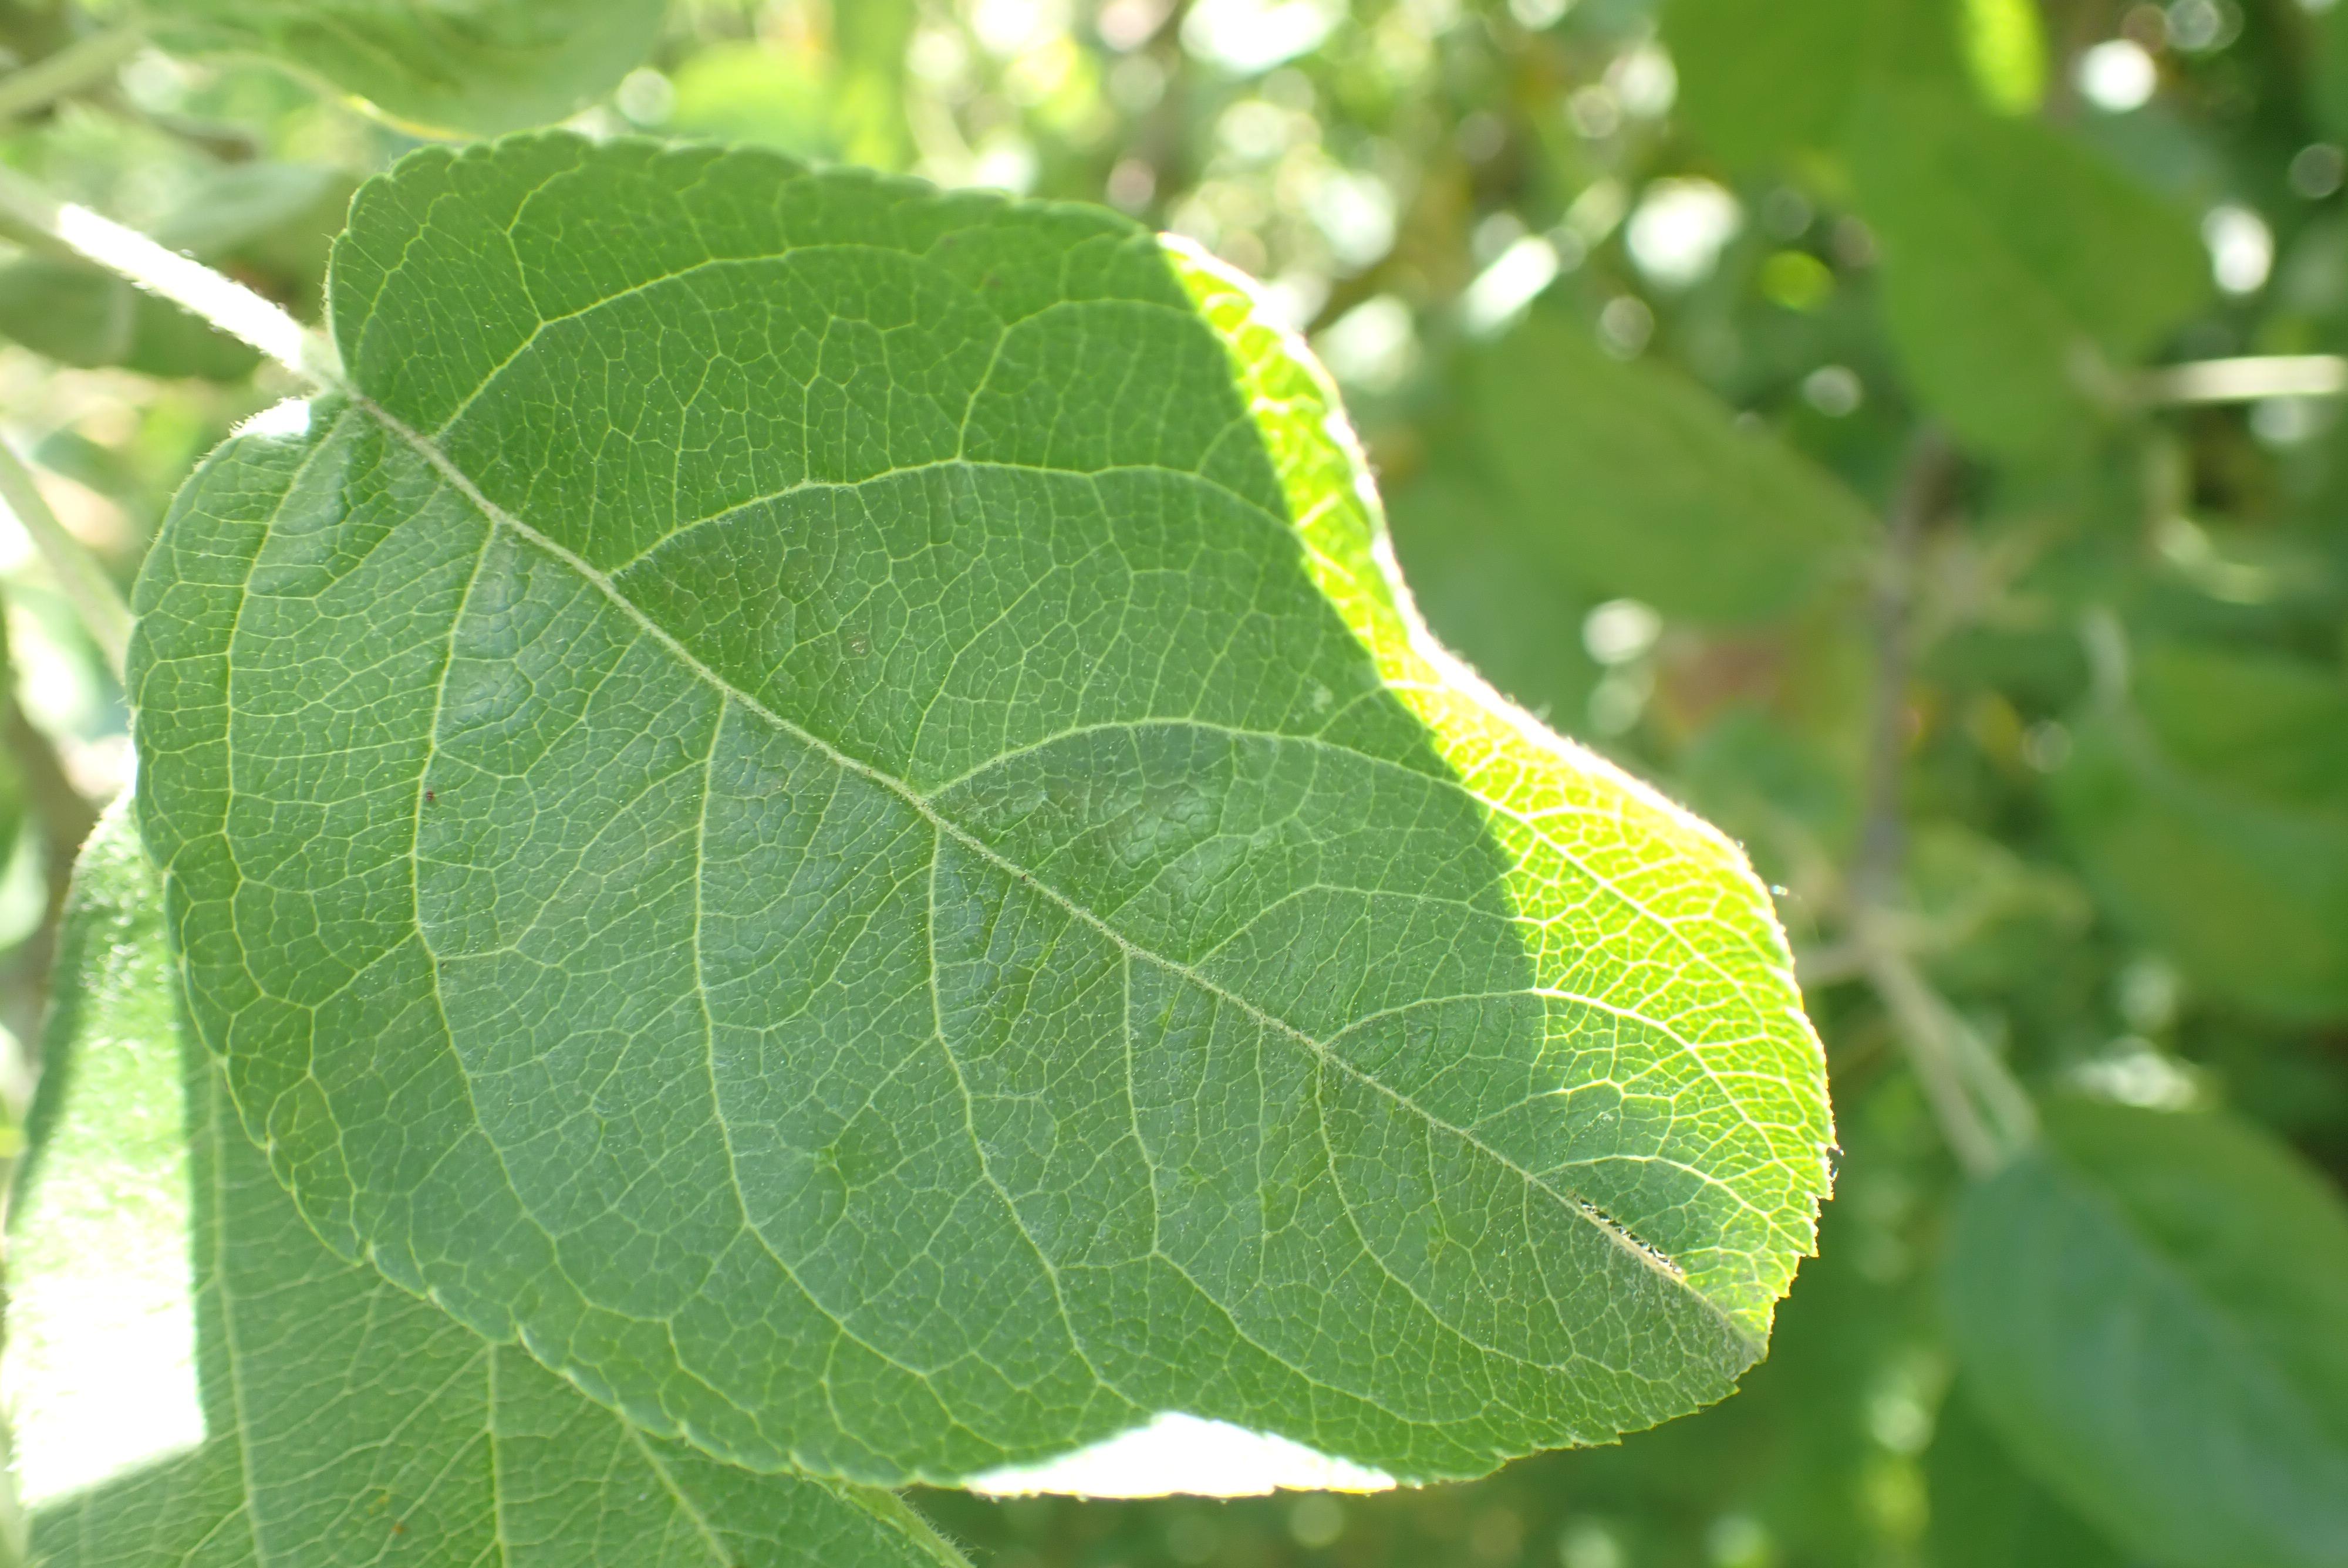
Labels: healthy